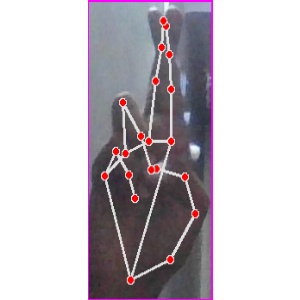
अक्षर: र